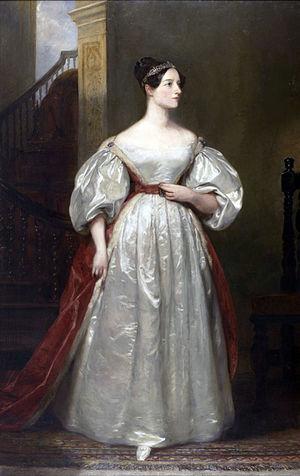
Ada est un prénom féminin.
Le médecin allemand Robert Remak découvre la division cellulaire.
6 mars : L'astronome allemand Heinrich Olbers découvre une comète périodique nommée en son honneur 13P/Olbers.